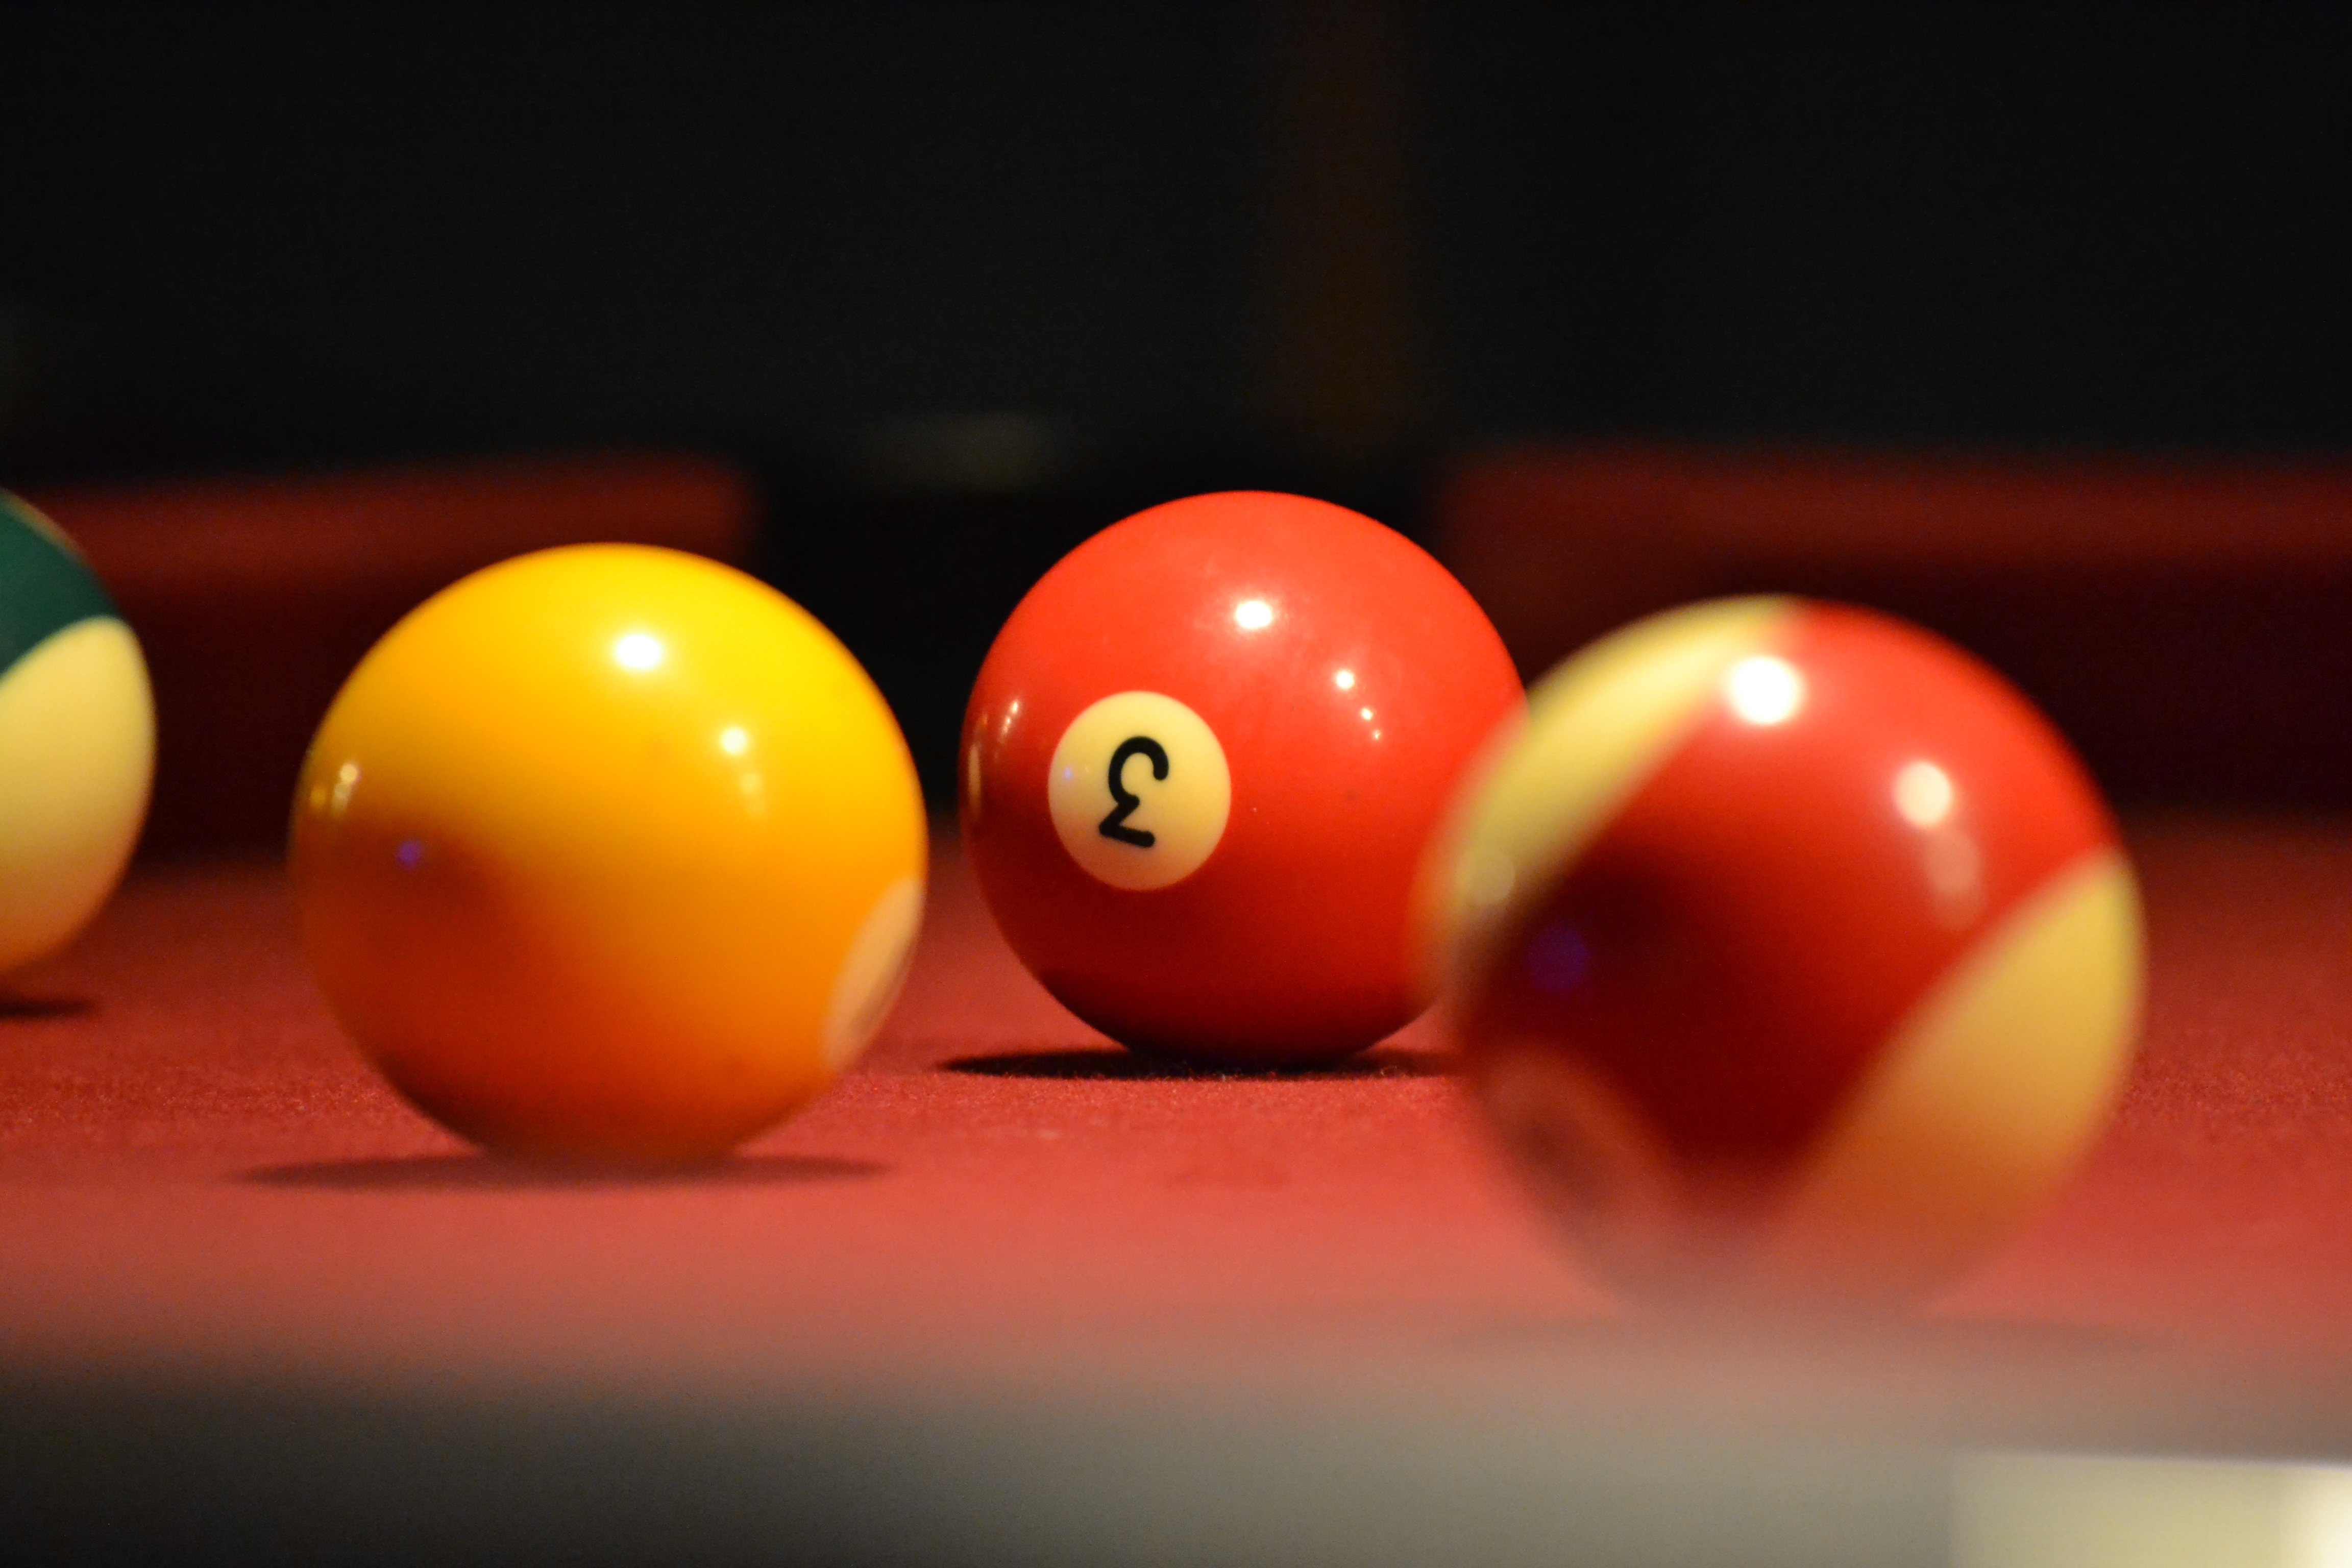
play, recreation, pool, bar, red, sports equipment, sports, ball, balls, games, snooker, macro photography, about, billiards, billiard ball, pocket billiards, eight ball, indoor games and sports, cue sports, carom billiards, english billiards, billiard table, nine ball, billiard balls